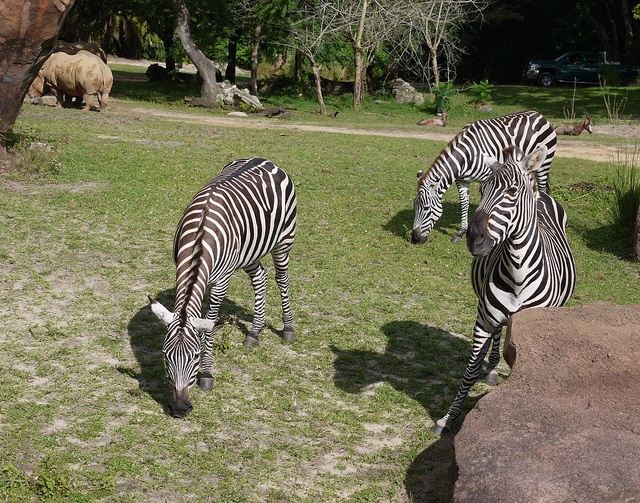
A group of zebras go grazing in a park with other animals.
Three zebras are grazing in a grassy field.
a group of zebras and rhinos out in the wild
A group of zebra eating grass as one zebra perks up at attention.
Zebras and other animals eating grass in field.